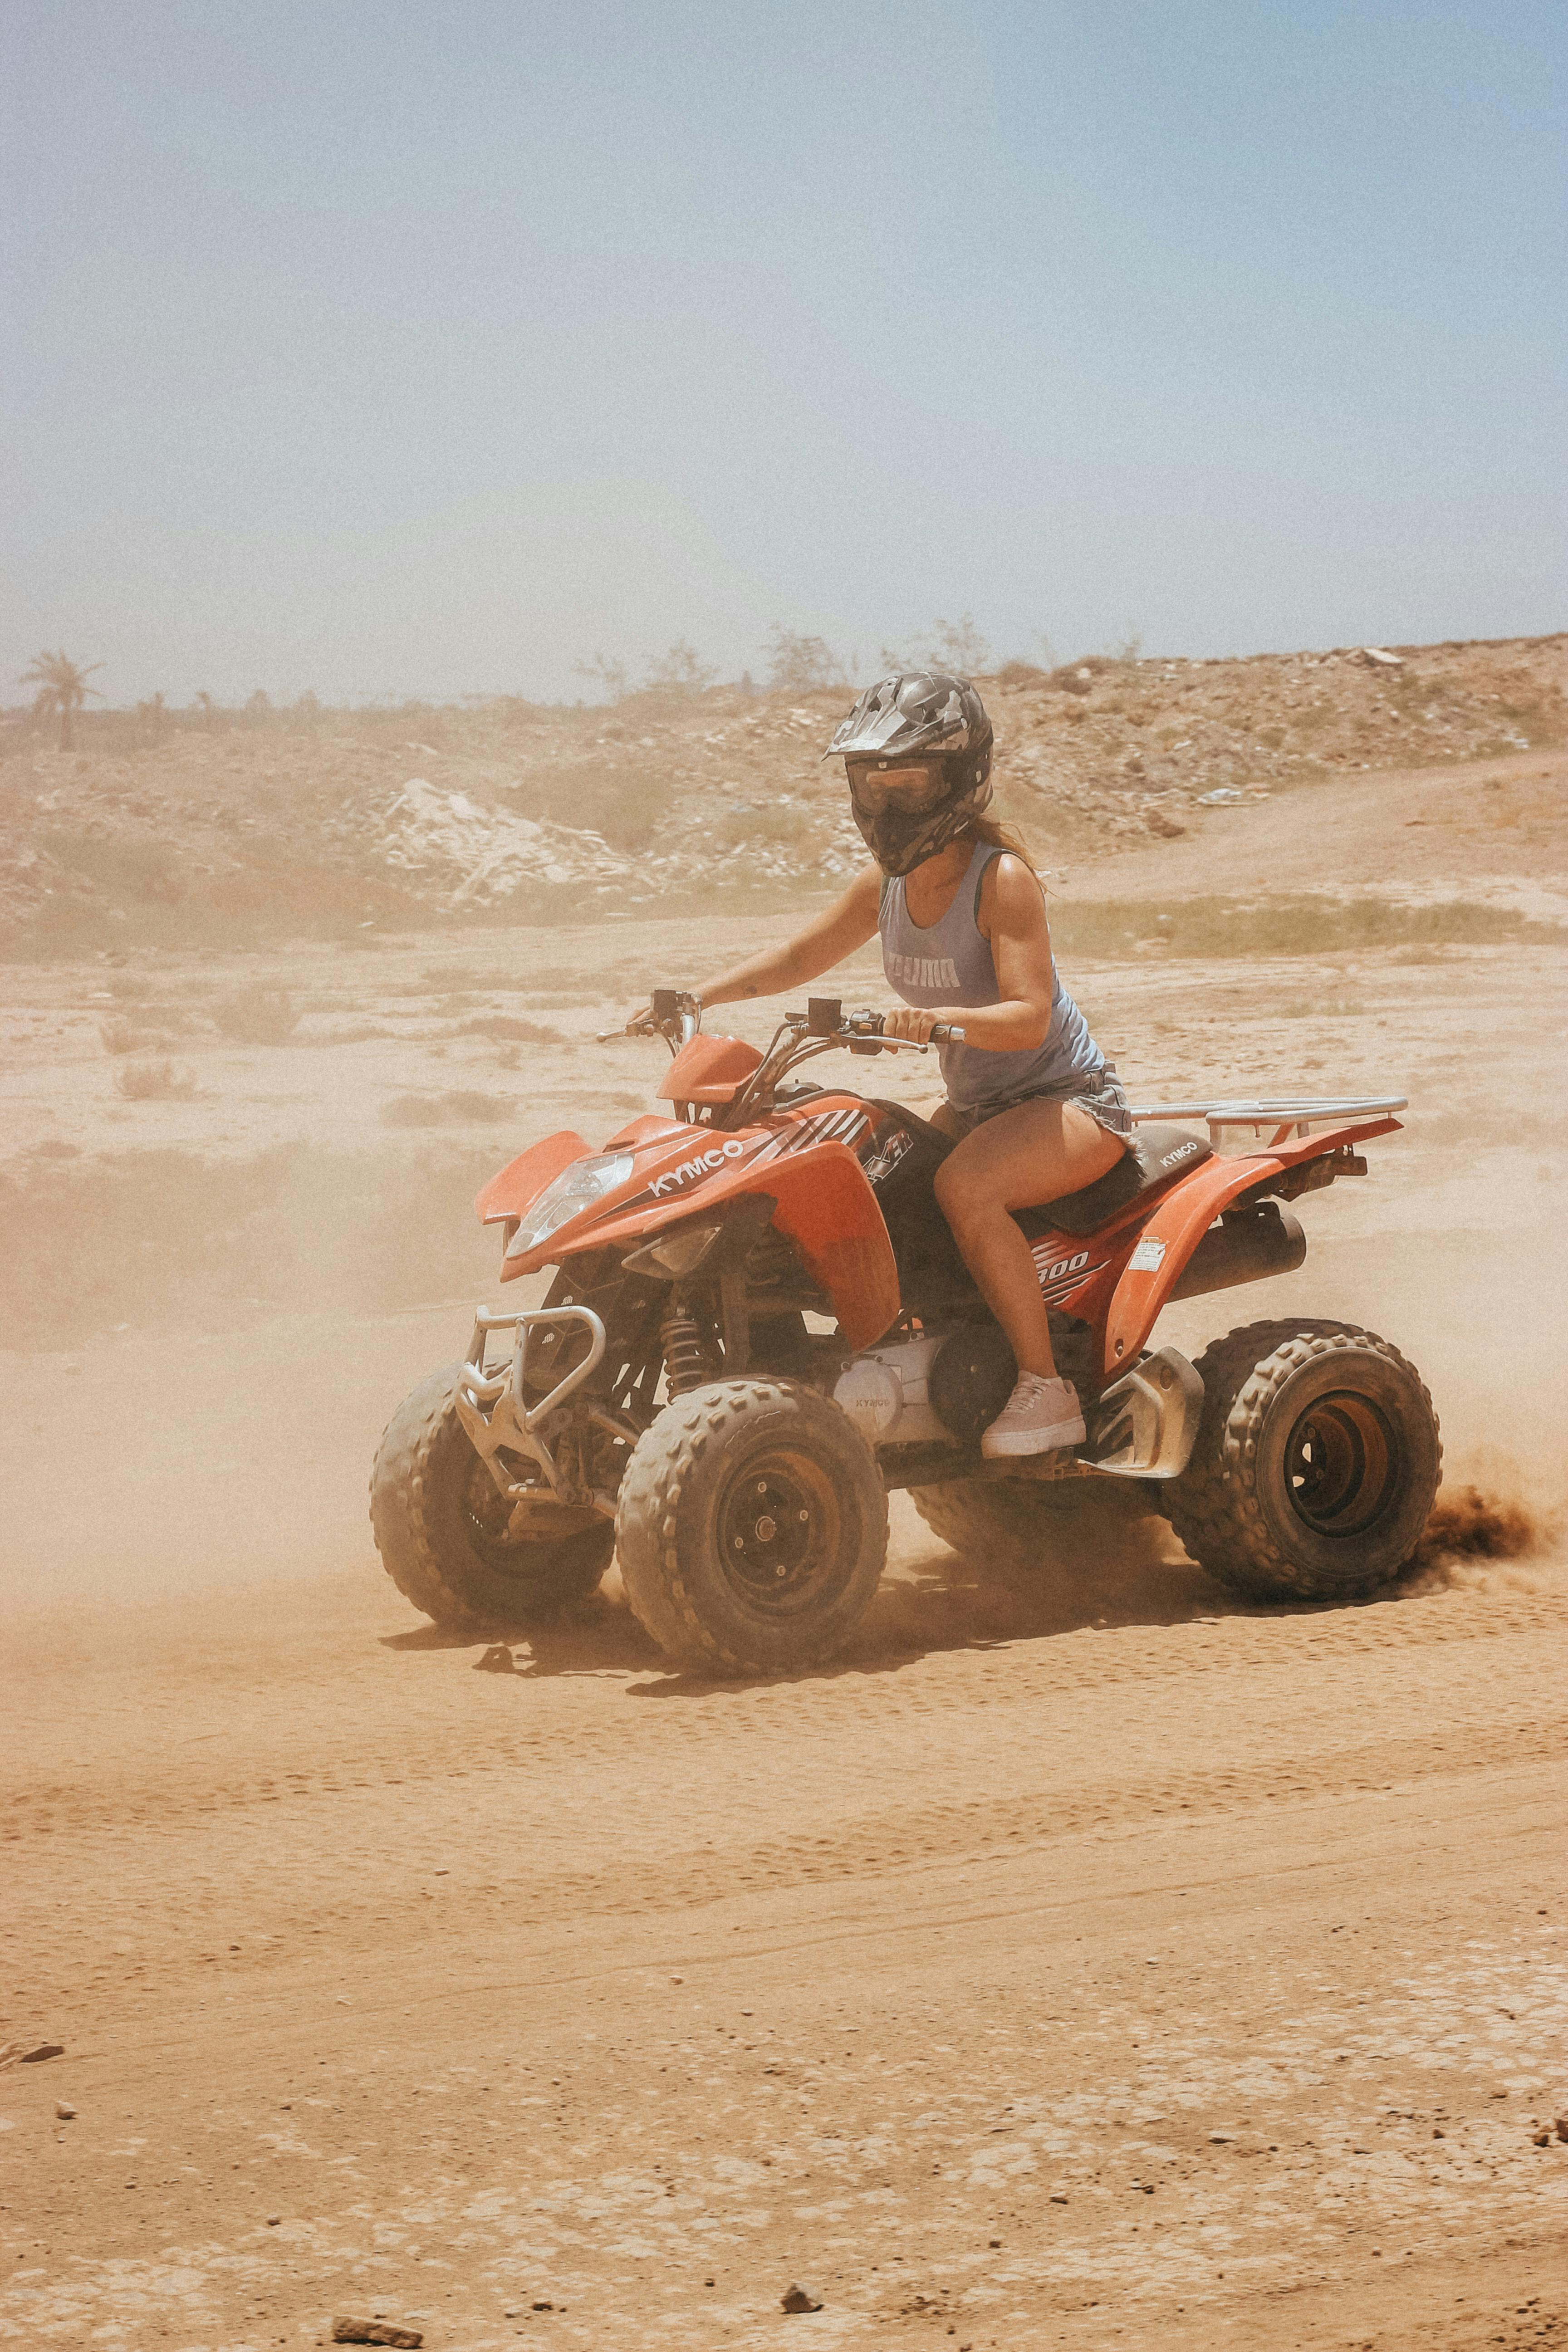
sport, tire, land vehicle, wheel, sky, vehicle, automotive tire, off road racing, motor vehicle, dirt track racing, automotive design, desert racing, racing, landscape, all terrain vehicle, motorsport, rolling, helmet, aeolian landform, motorcycling, motorcycle, automotive wheel system, recreation, competition event, dirt road, sand, auto part, soil, sports, road, singing sand, fun, motorcycle racing, dust, erg, championship, dune, off roading, auto racing, adventure, extreme sport, off road vehicle, mud, desert, blowout, transport, grass, rally raid